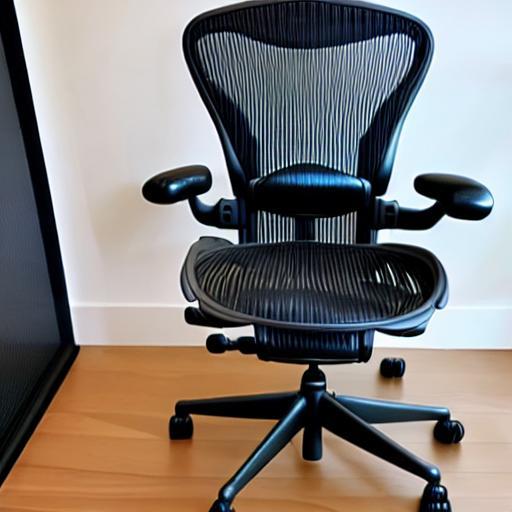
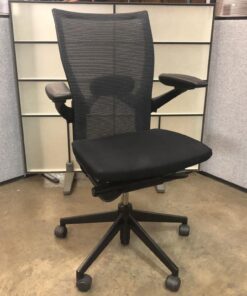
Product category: items_chair
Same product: no